Shinmei Shell Mound

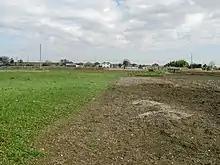
Shinmei Shell Midden

The is an archaeological site in the Nishioyanoi neighborhood of the city of Kasukabe, Saitama Prefecture, in the Kantō region of Japan containing am early Jōmon period shell midden and settlement ruin. The site was designated a National Historic Site of Japan in 2020.